Cyparissus

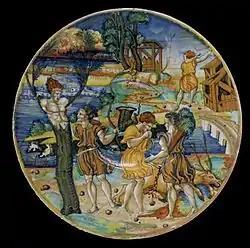
Three scenes from the myth of Cyparissus on 16th-century lusterware by Giorgio Andreoli; the god who embraces the transforming youth holds a branch in his hand

The tameness of the deer may be the invention of the Augustan poet Ovid, and a late literary reversal of the boy's traditional role. Ovid's Cyparissus is so grief-stricken at accidentally killing his pet that he asks Apollo to let his tears fall forever. The god then turns the boy into a cypress tree (Latin: "cupressus"), whose sap forms droplets like tears on the trunk.